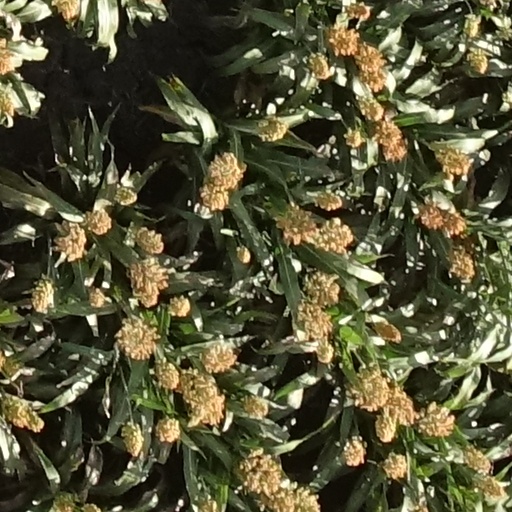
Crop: sorghum